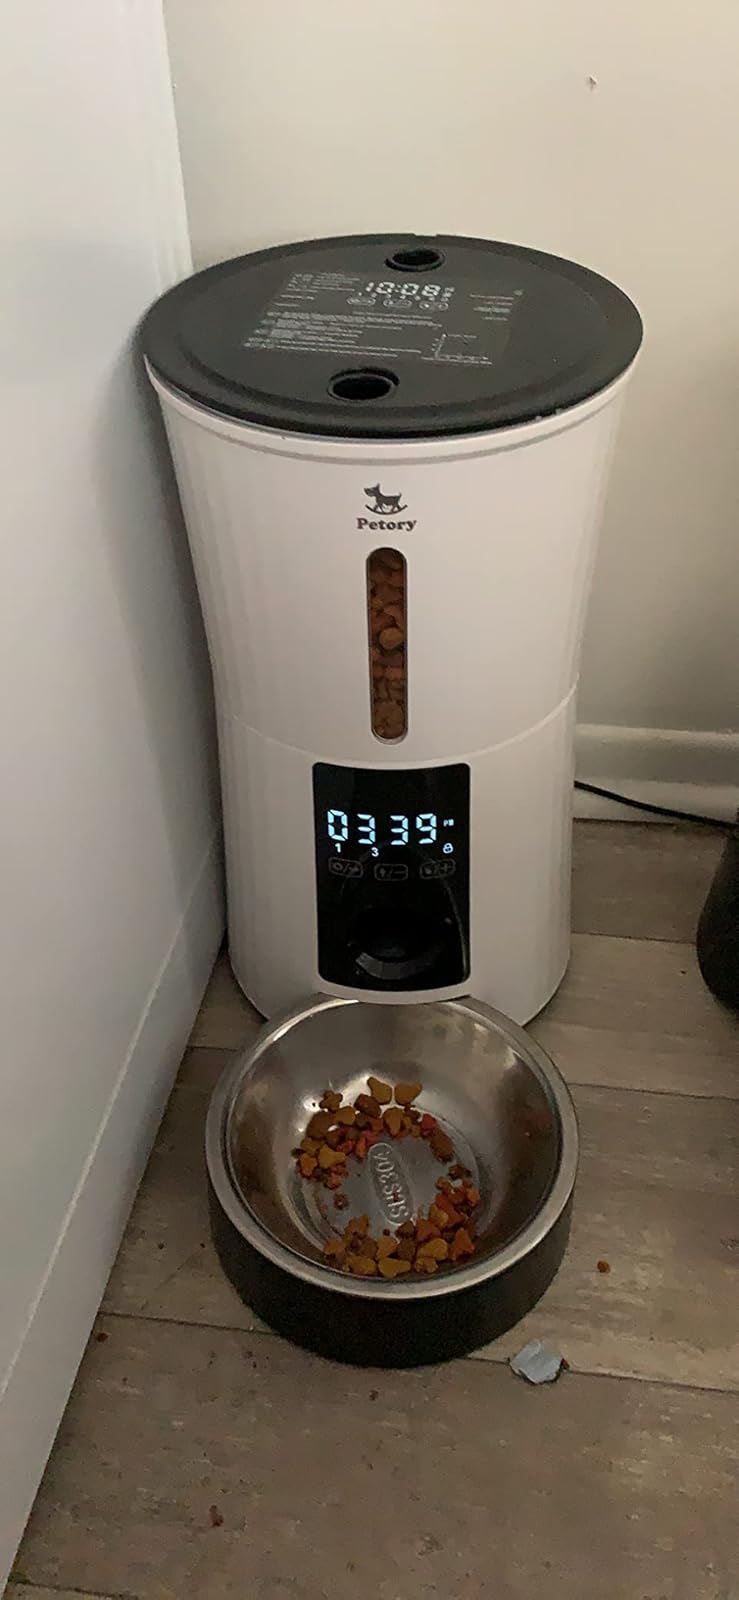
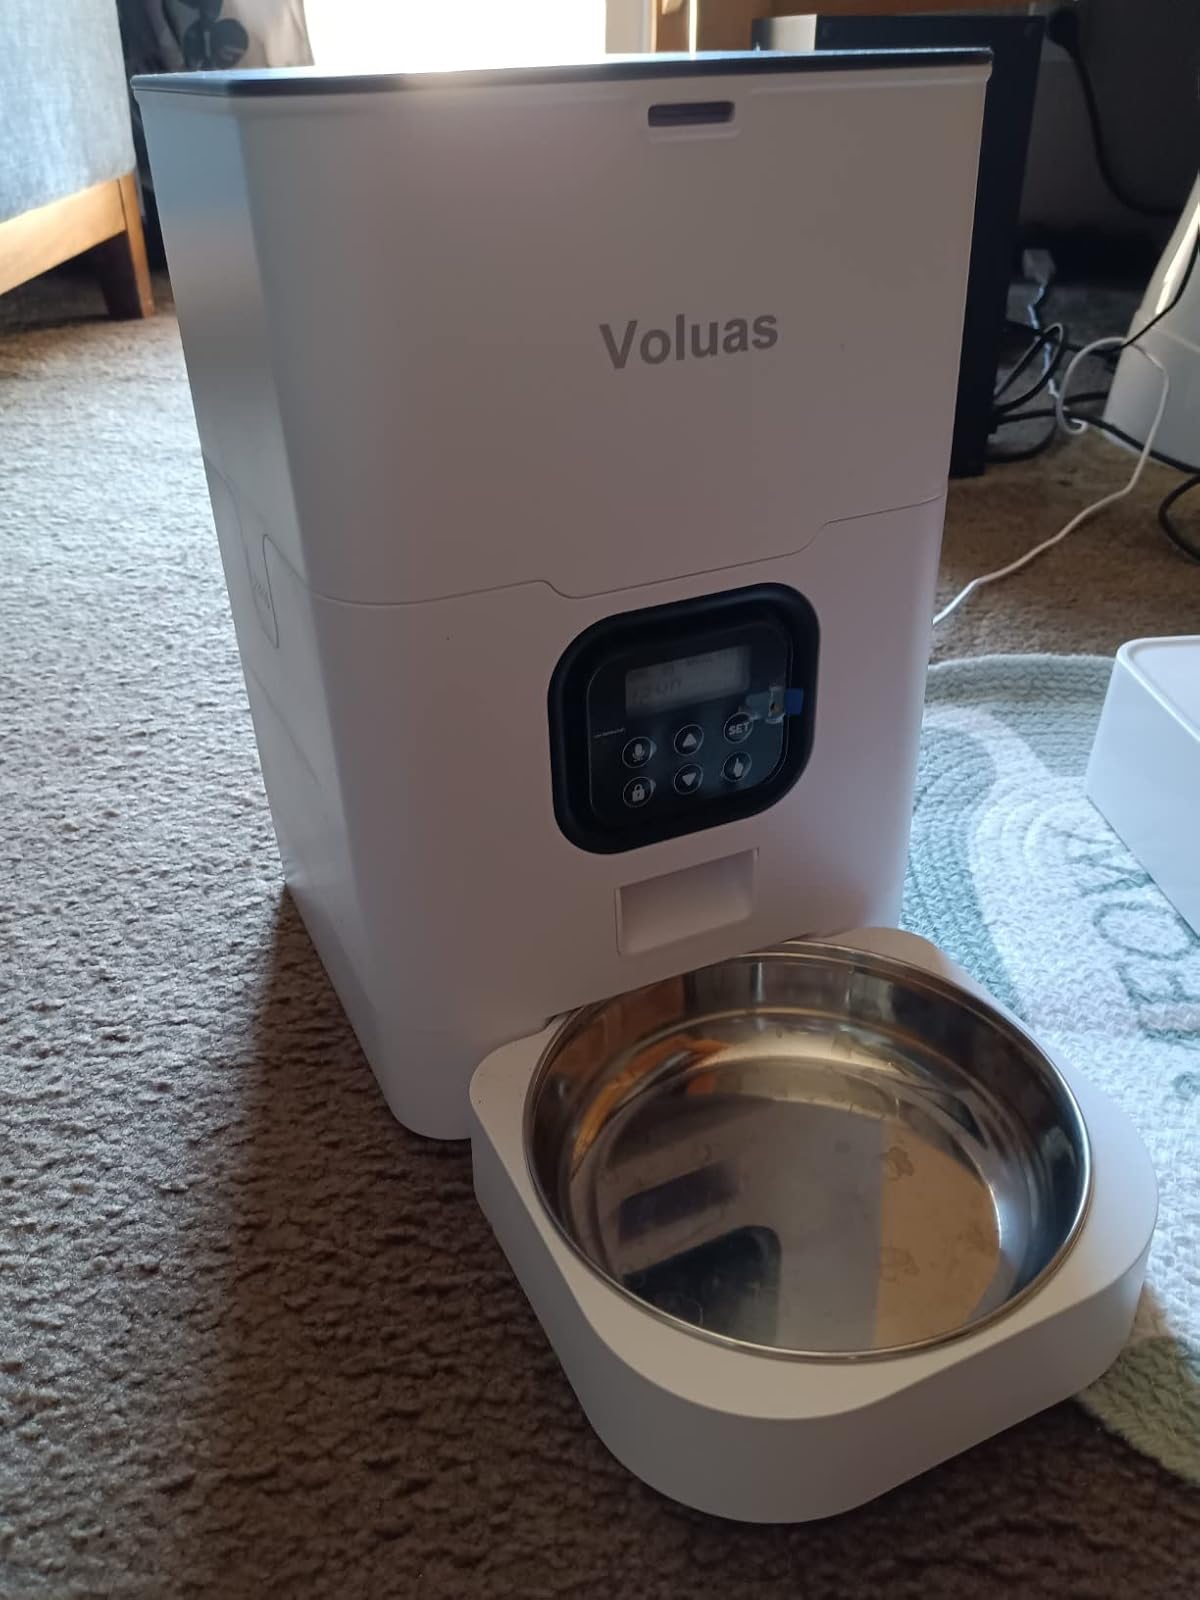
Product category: items_feeder
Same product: no